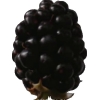
Label: blackberry